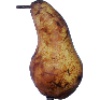
Label: pear_abate